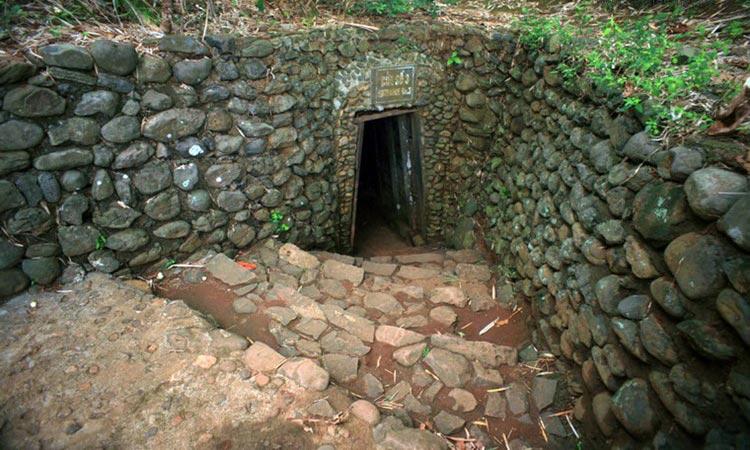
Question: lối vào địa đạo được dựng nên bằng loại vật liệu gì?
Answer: lối vào được xây dựng bằng đá